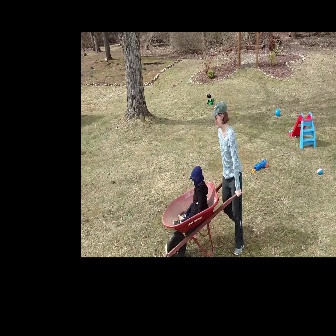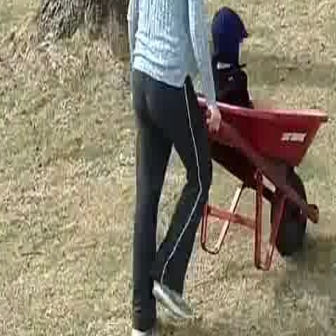
  Please identify the target specified by the bounding box [161,177,241,257] in the first image and locate it in the second image. Return the coordinates in [x_min,y_min,x_max,y_max] format.
Answer: [126,67,328,269]